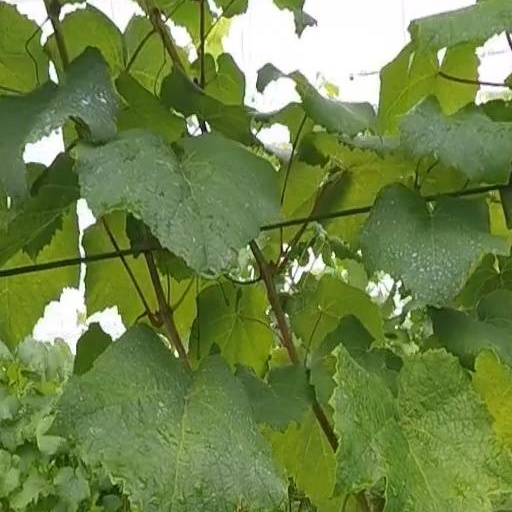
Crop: grape